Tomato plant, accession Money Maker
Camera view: horizontal (90 deg, fisheye); turntable rotation: 90 degrees
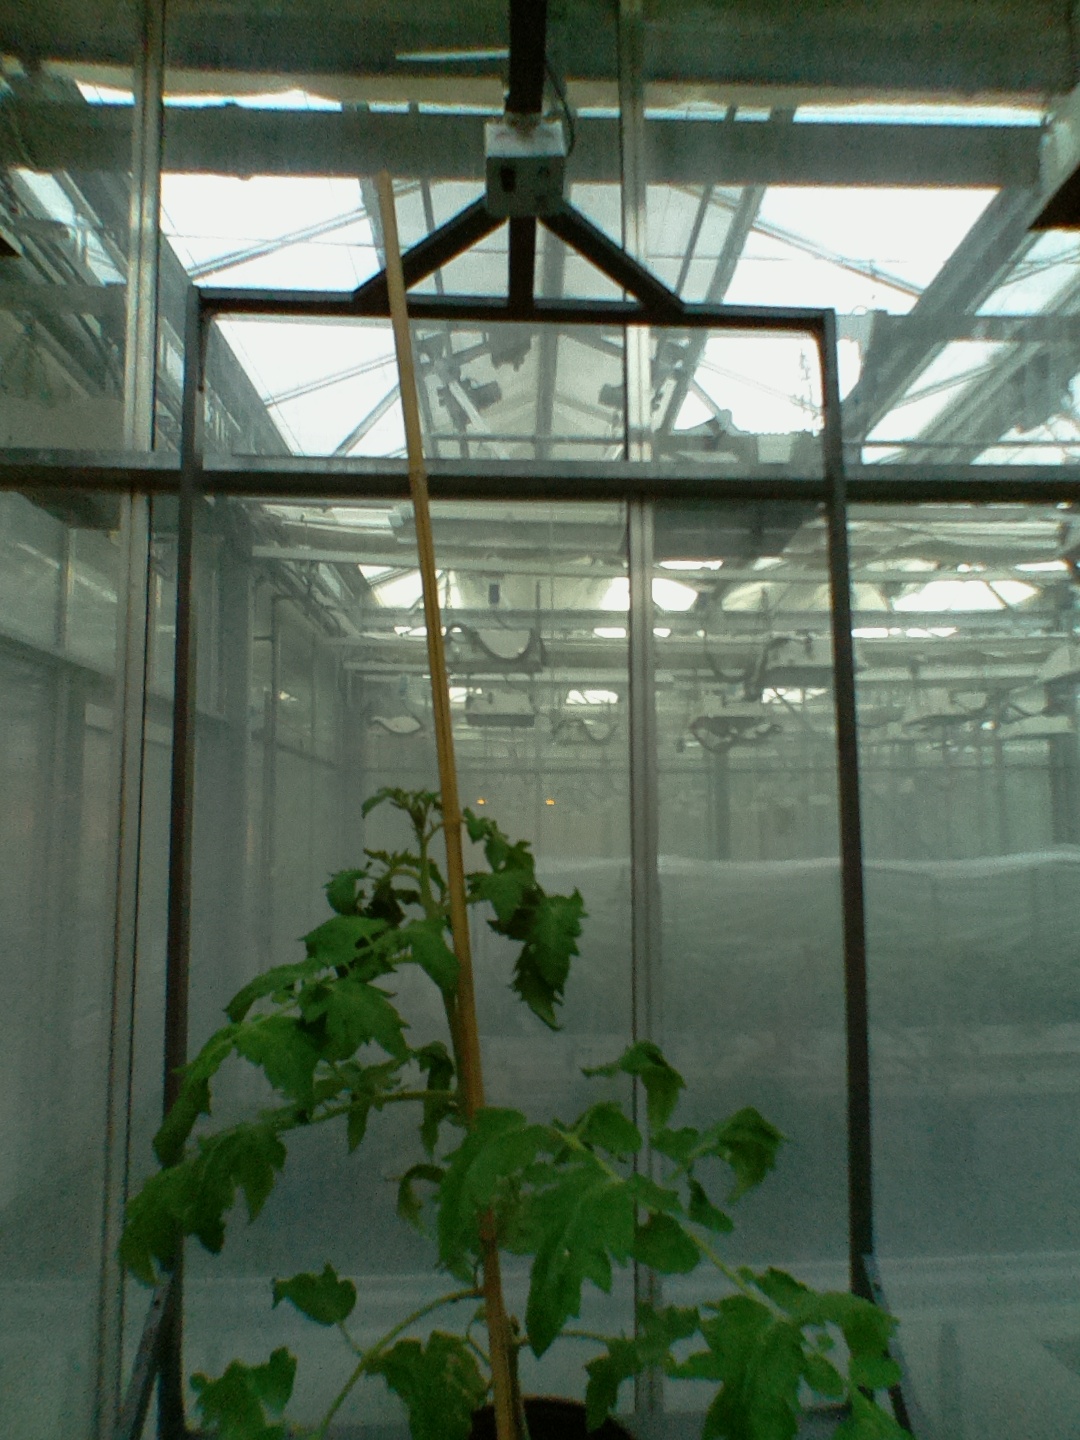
BBCH growth stage 52: 2 inflorescences visible